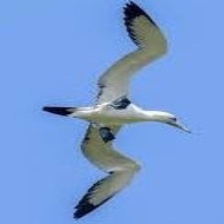
Species: ABBOTTS BOOBY
Scientific name: PAPASULA ABBOTTI